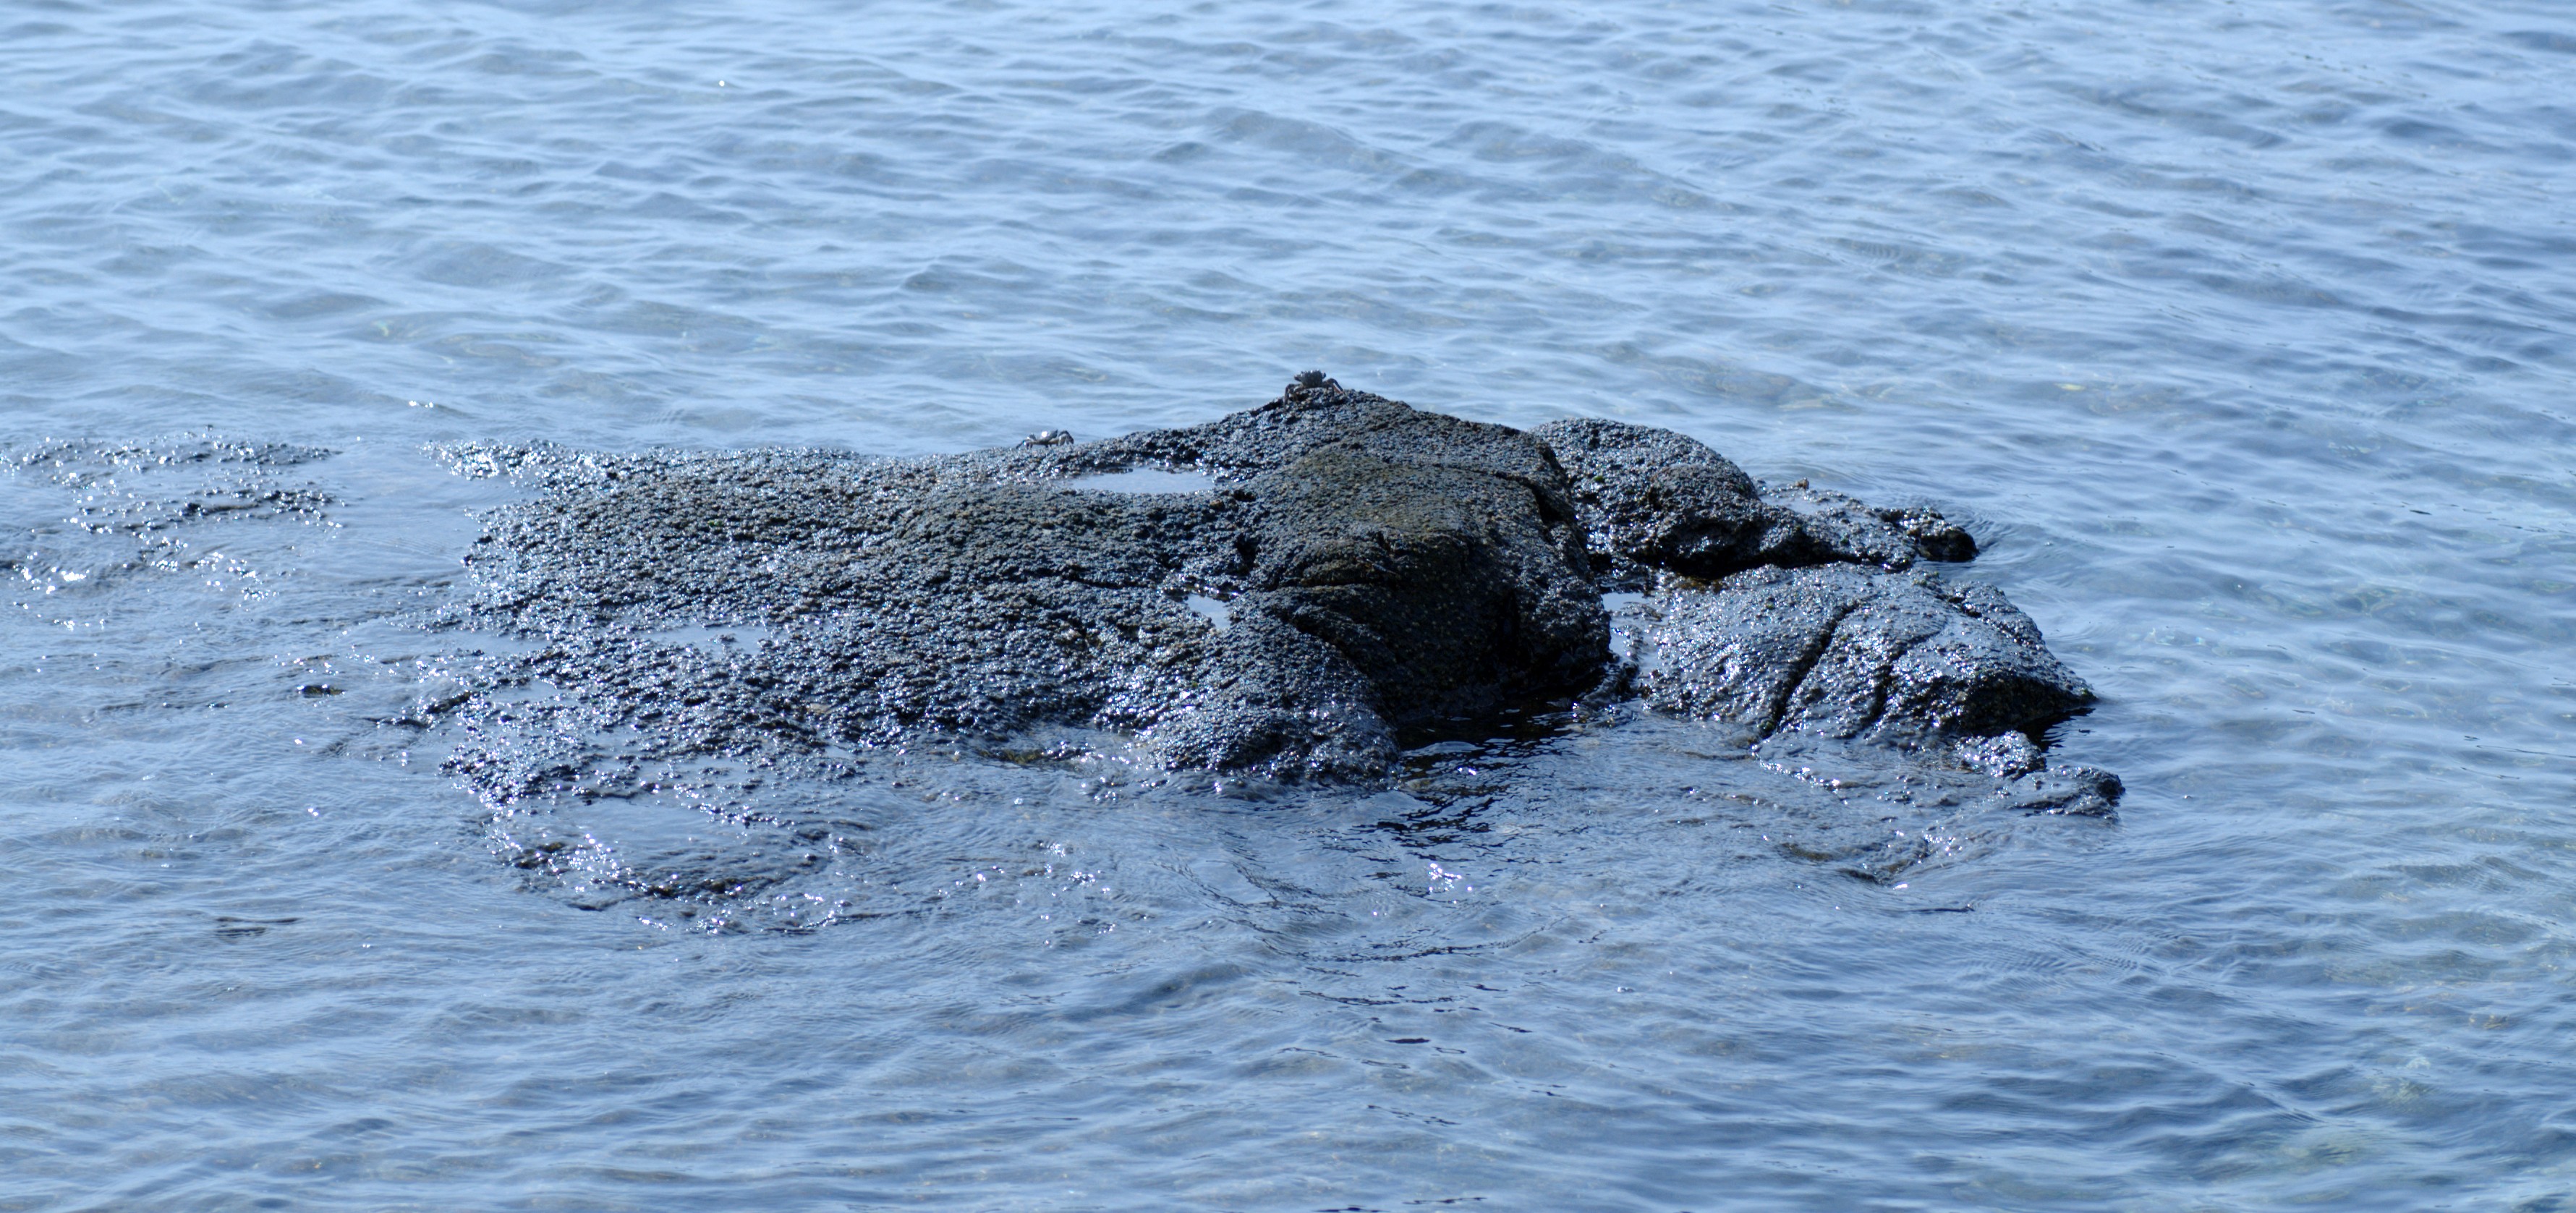
sea, water, texture, wildlife, europe, seascape, nikon, reptile, alligator, cool image, croatia, d80, otter, istria, adriatic, fabulous, nikond80, rovigno, rovinj, jadran, istra, harbor seal, crocodilia